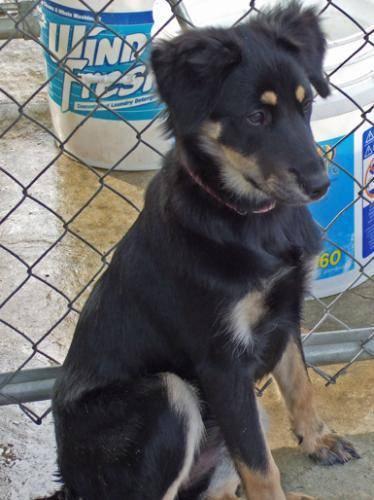
dog